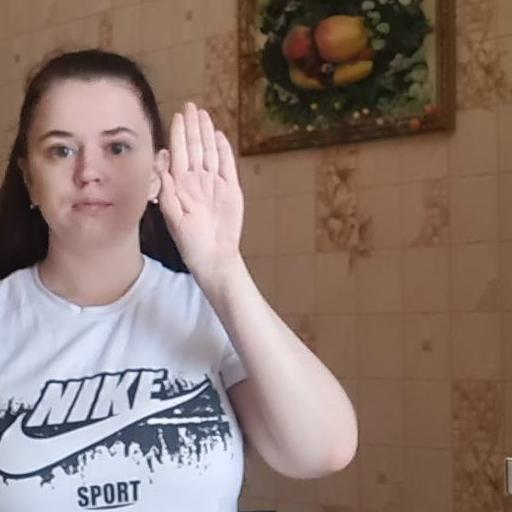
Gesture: stop